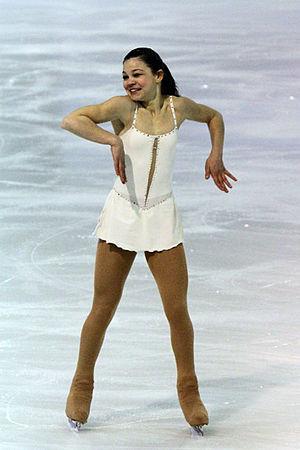
Léna Marrocco est une patineuse artistique française qui a été championne de France 2010.